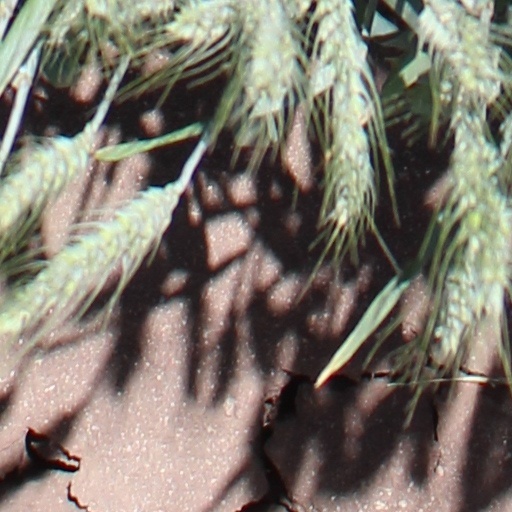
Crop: wheat